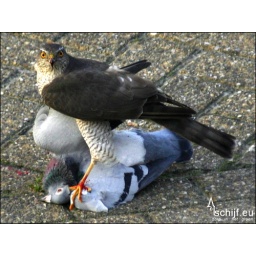
Een Sperwer heeft wat gevangen in Den Aanwas. Ingestuurd door Paul van Oers.